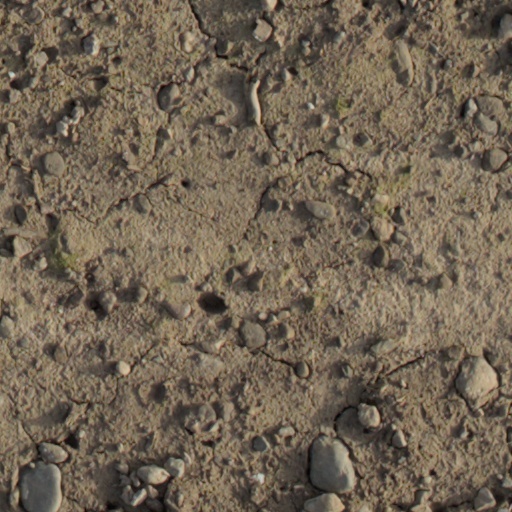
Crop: wheat